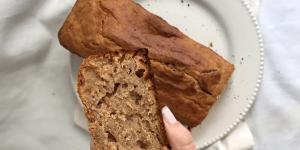
pan de banano